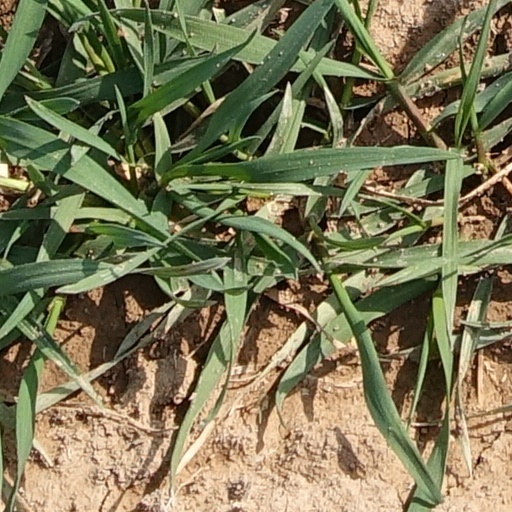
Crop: wheat